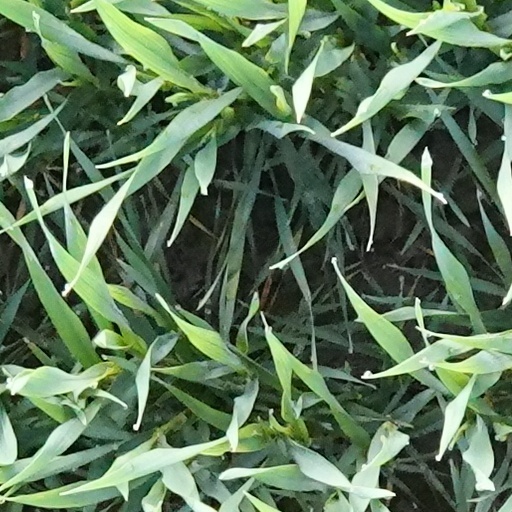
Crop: wheat